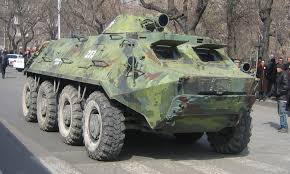
Label: BTR